Nathaniel W. Duke House

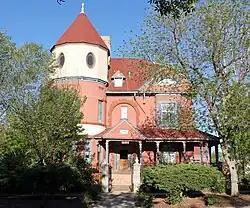
House in 2012

The Nathaniel W. Duke House, at 1409 Craig St. in Pueblo, Colorado, was built in 1889. It was listed on the National Register of Historic Places in 1985.